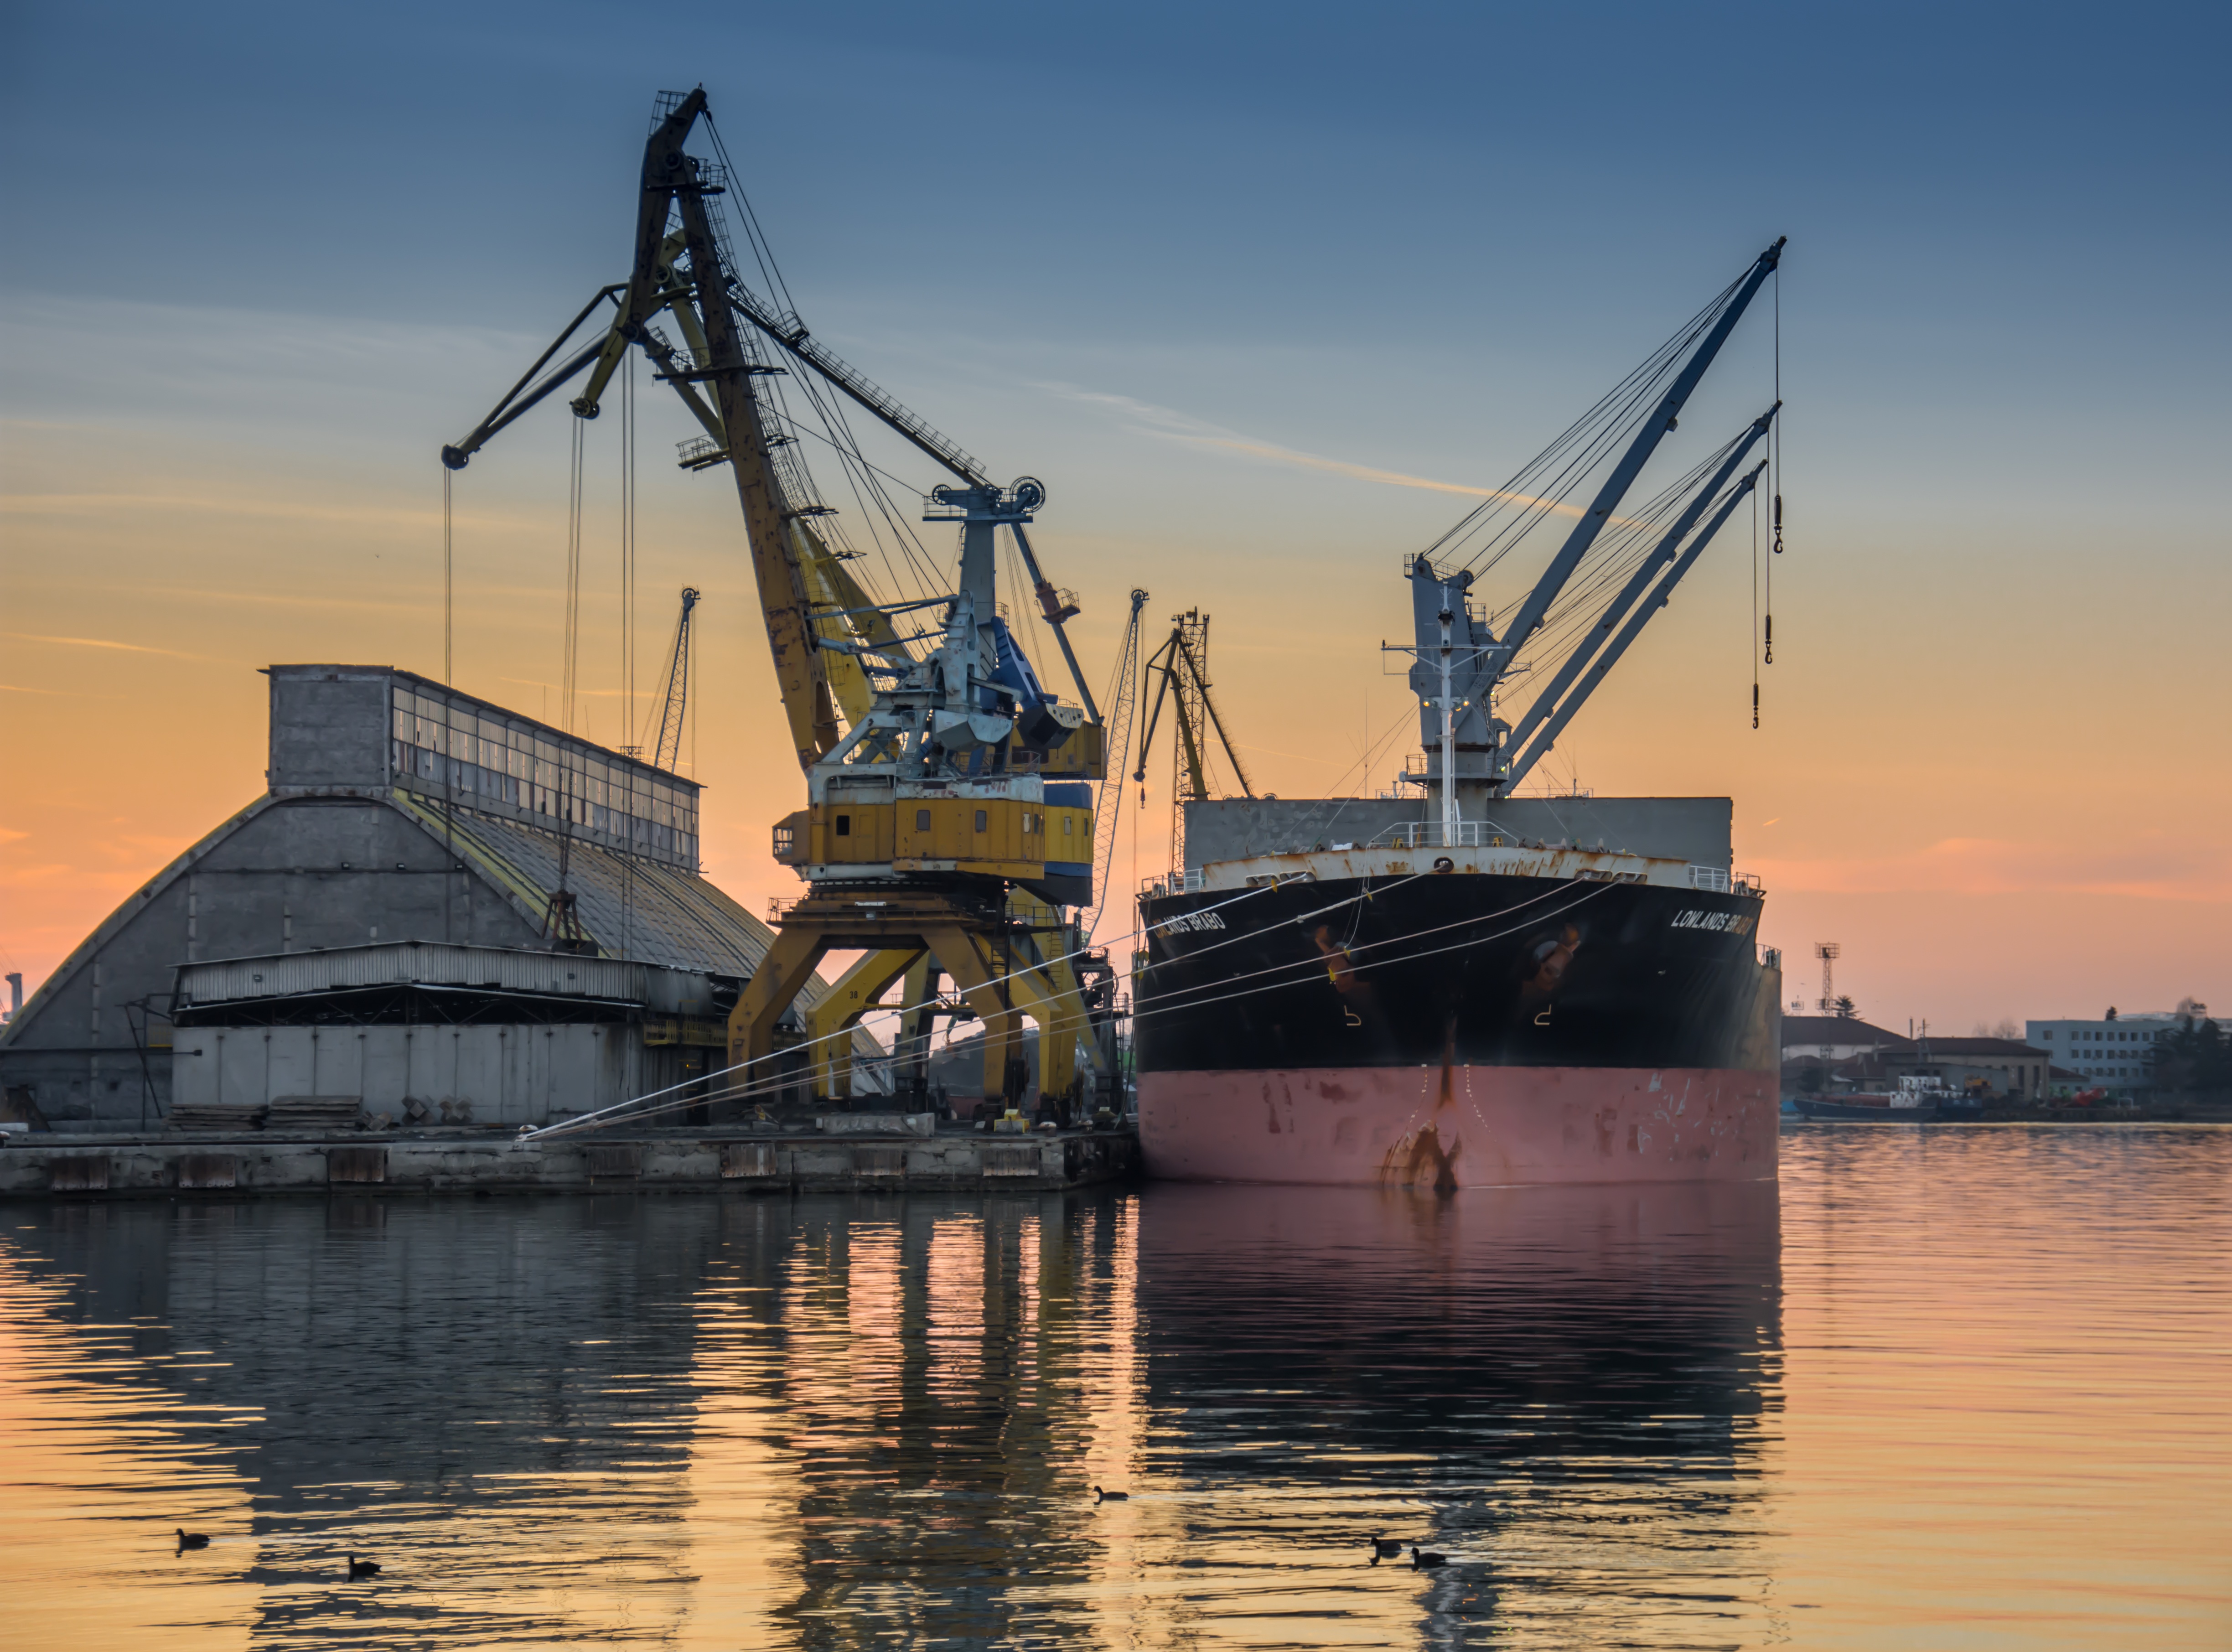
sea, dock, boat, ship, transportation, transport, reflection, vessel, vehicle, harbor, industry, business, port, freight, waterway, nautical, container, cargo, commercial, trade, shipping, watercraft, bulgaria, burgas, fishing vessel, loading, export, freight transport, offshore drilling, port burgas